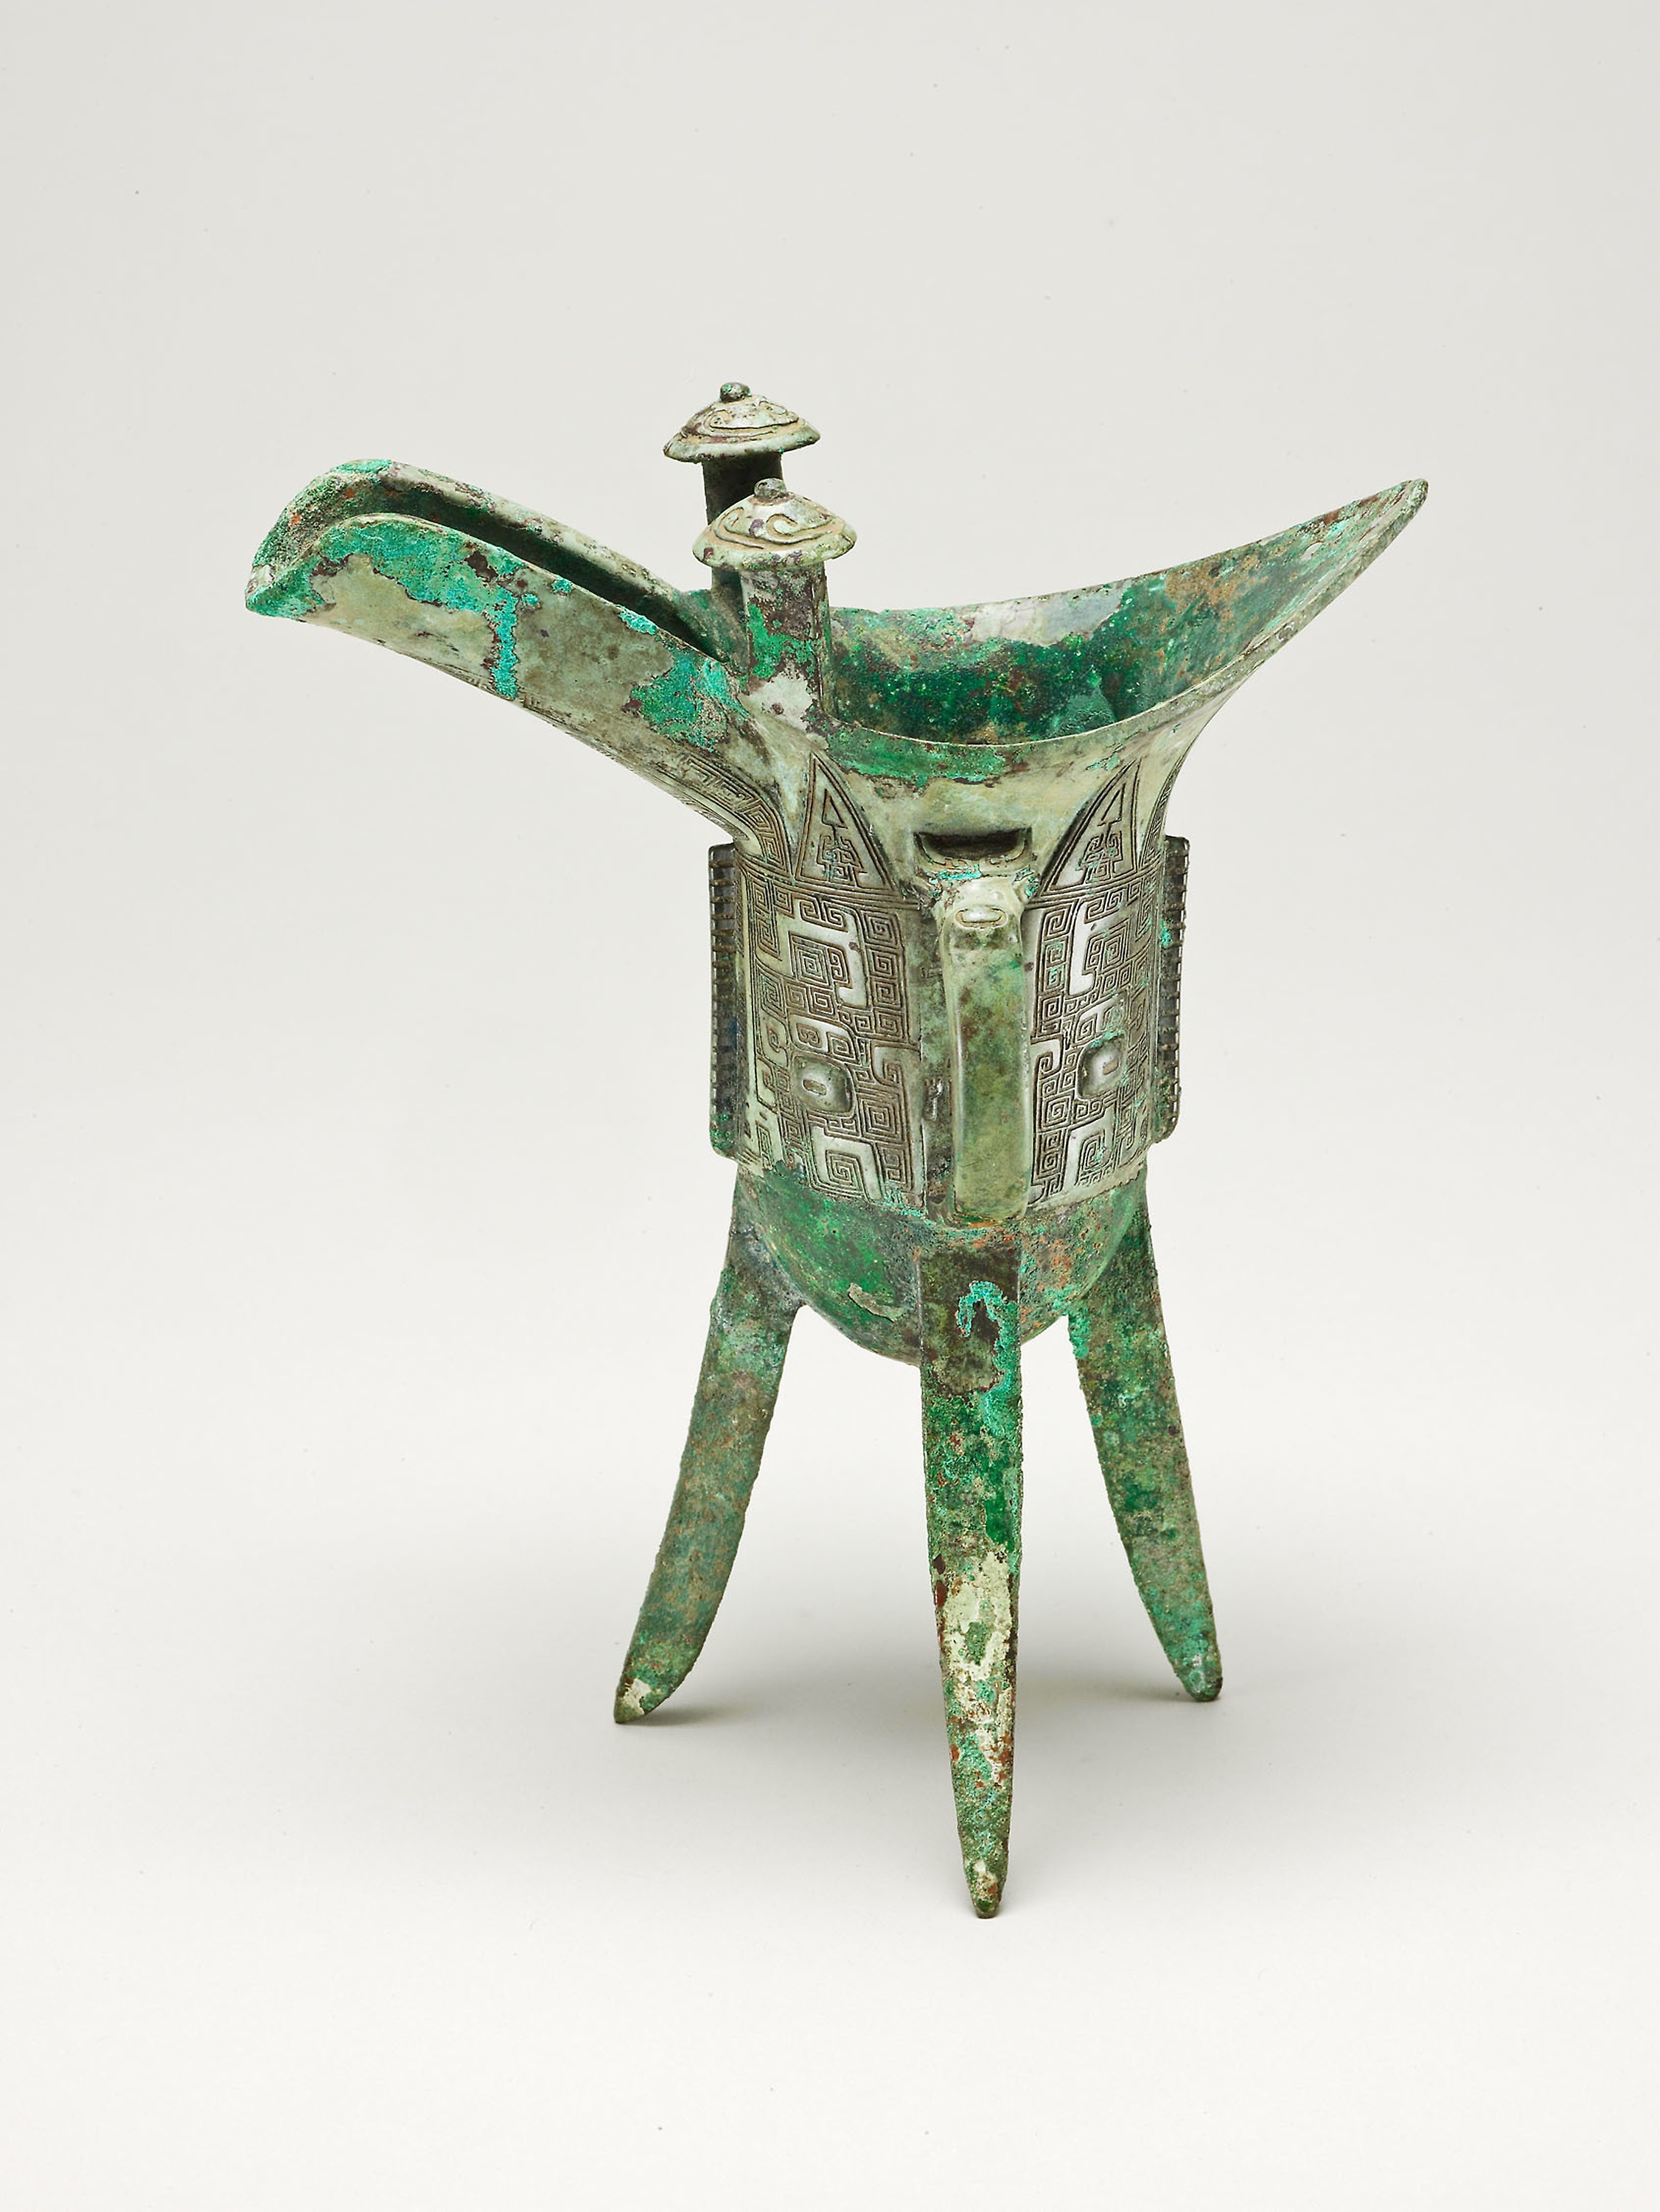
metal, bronze